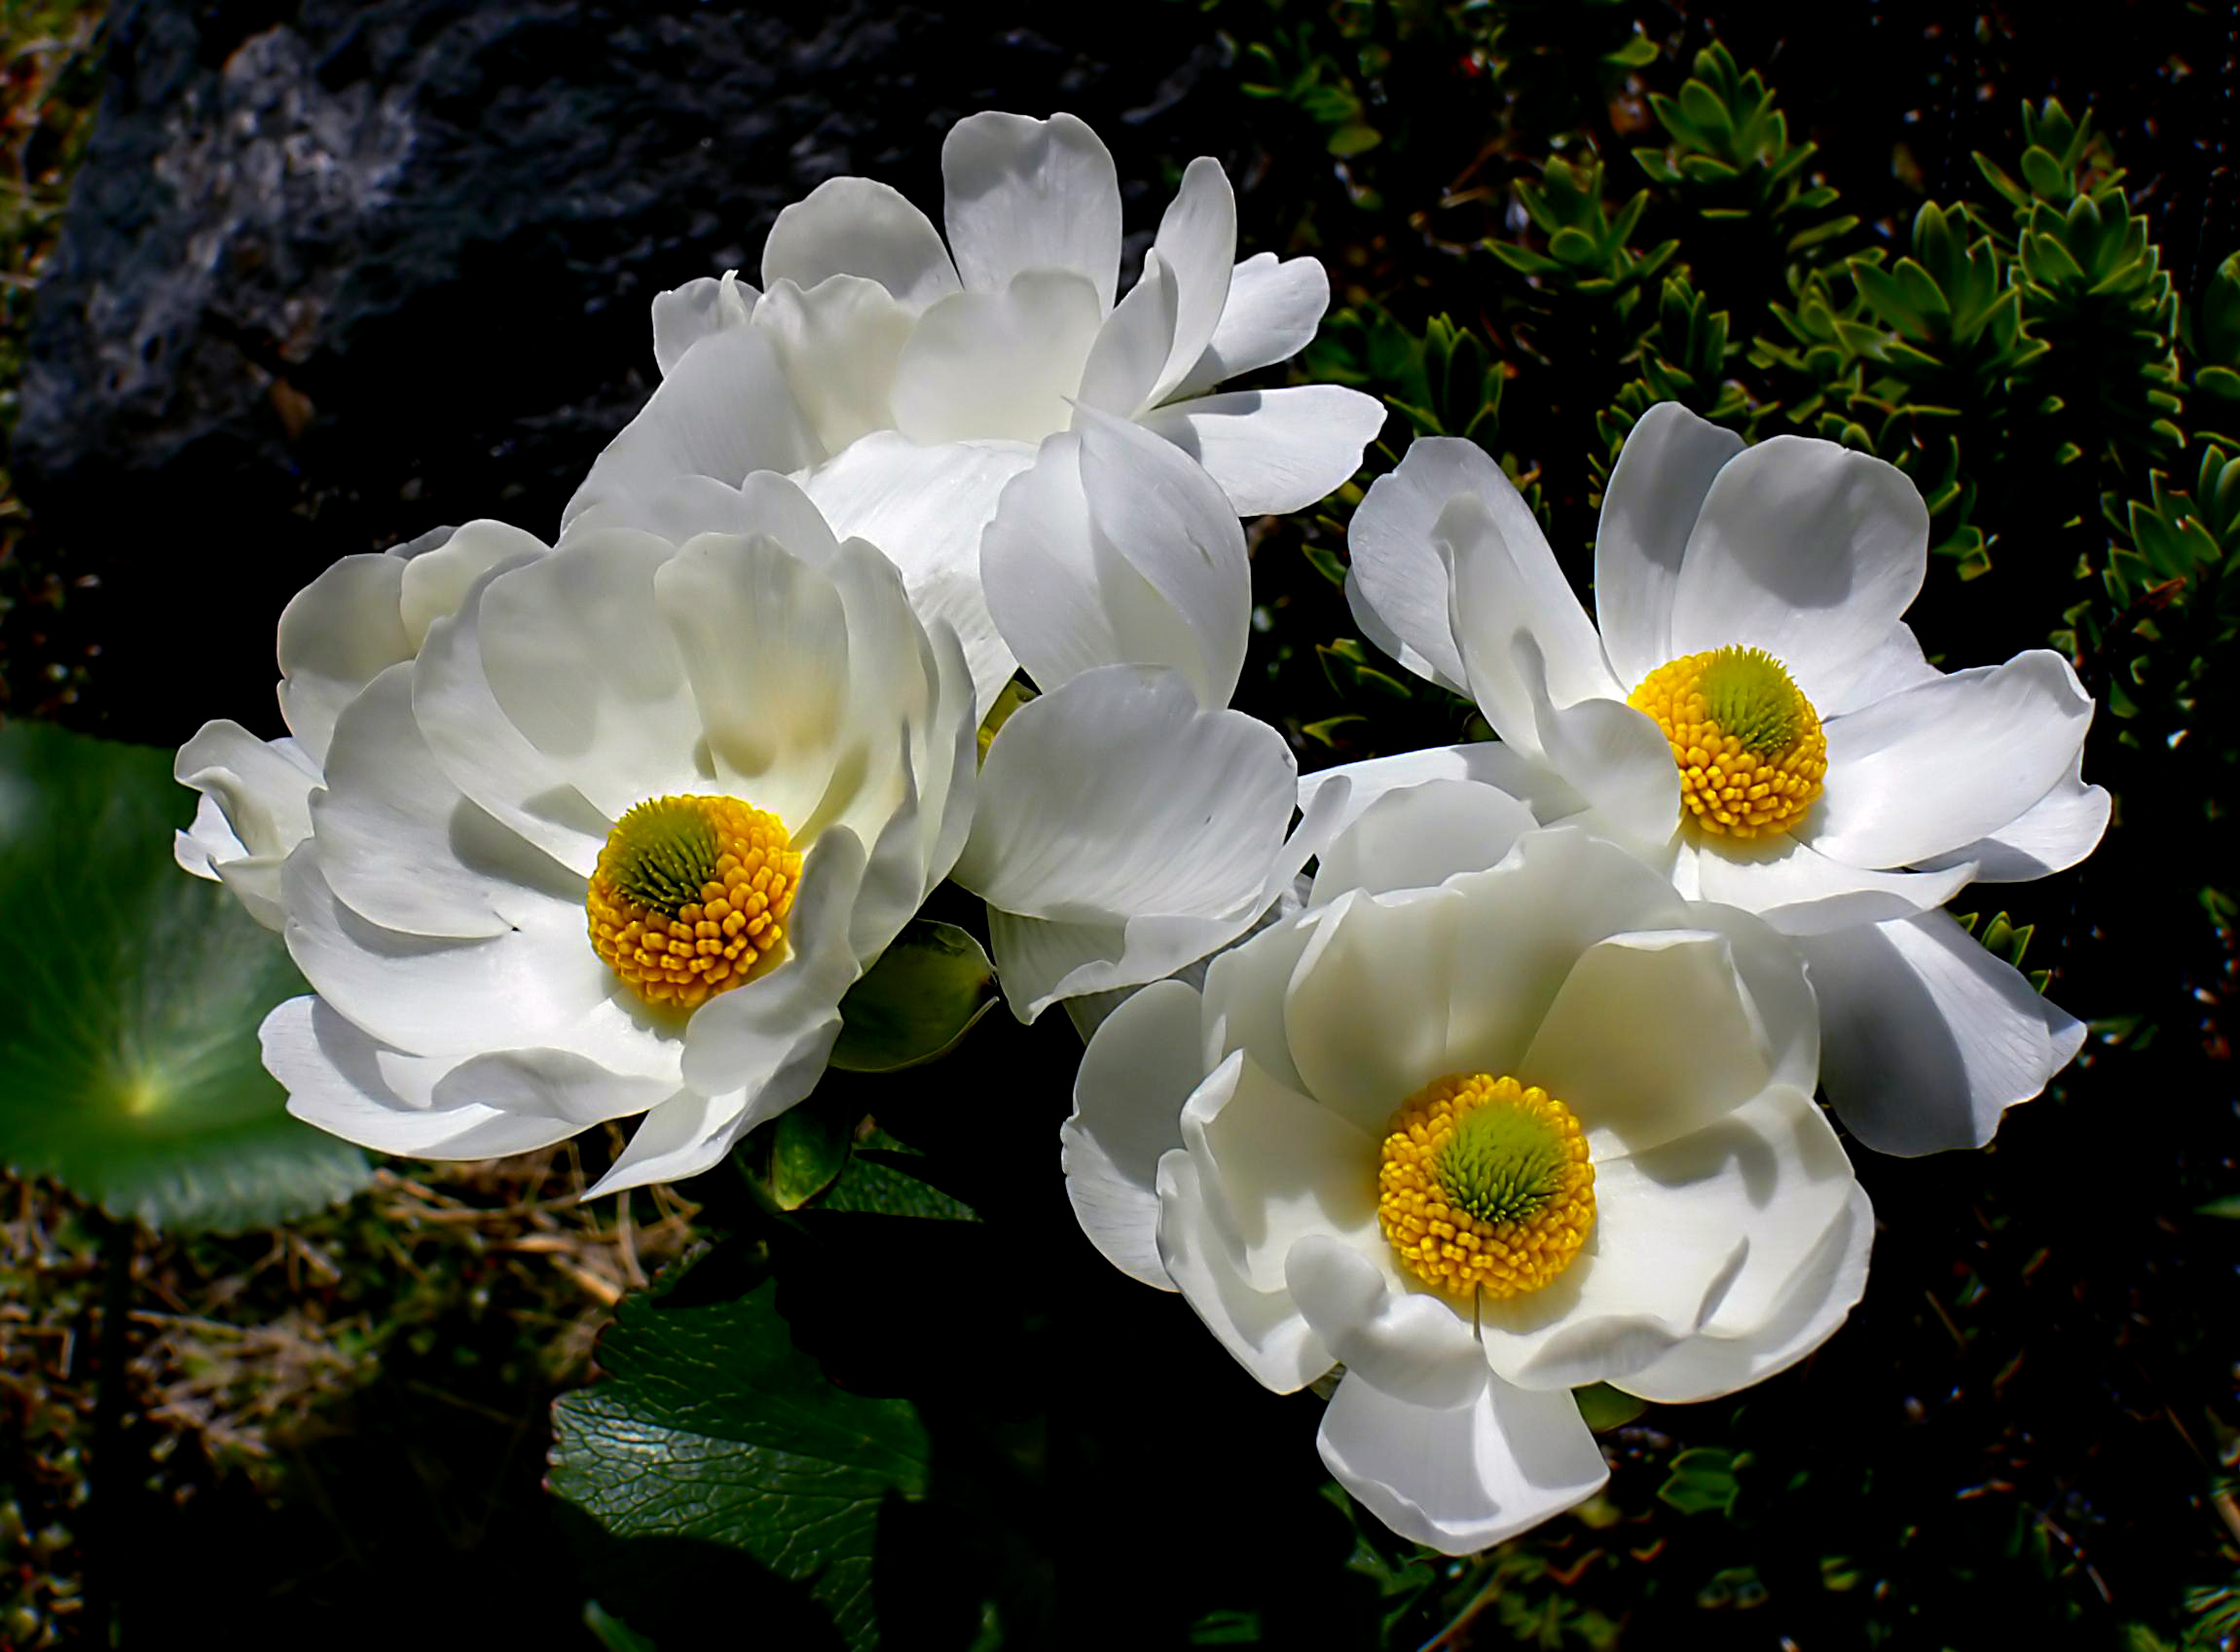
blossom, plant, flower, petal, botany, flora, flowers, newzealandflowers, ranunculuslyallii, mountcooklilies, macro photography, newzealandbuttercup, flowering plant, land plant